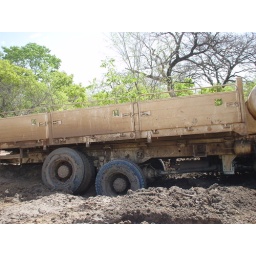
WFP truck stuck in mud, road to Yurol_02